Question: Please indicate a possible affordance area of baseball bat that can be used for holding
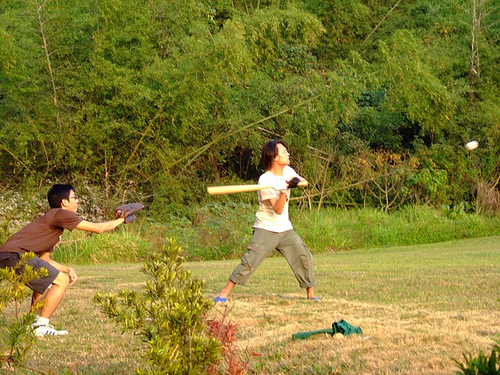
Answer: [270.5, 174.5, 301.5, 190.5]